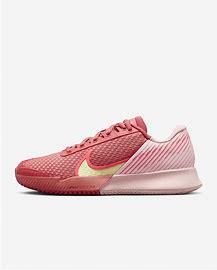
Brand: Nike
Model: Court Air Zoom Vapor Pro 2